Pavel Šivic

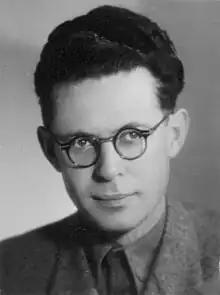
Pavel Šivic

Pavel Šivic (born February 2, 1908, in Radovljica, Slovenia — died May 31, 1995, in Ljubljana) was a Slovenian composer, concert pianist, and music educator. He is primarily known for his stage works, which include the music for five operas, an operetta, and a ballet; all of which premiered at the Ljubljana Opera House. His 1974 opera "Cortesova vrnitev" ("The Return of Cortes"), is widely regarded as the finest achievement in the genre by a Slovenian composer and in Slovenian. Šivic wrote the libretto to this opera himself, which is based on the 1967 play of the same name by Andrej Hieng. Šivic also composed a twelve-tone suite, several cantatas, choral works, vocal art songs, solo instrument pieces for a variety of instruments including many for the piano, and multiple film scores.